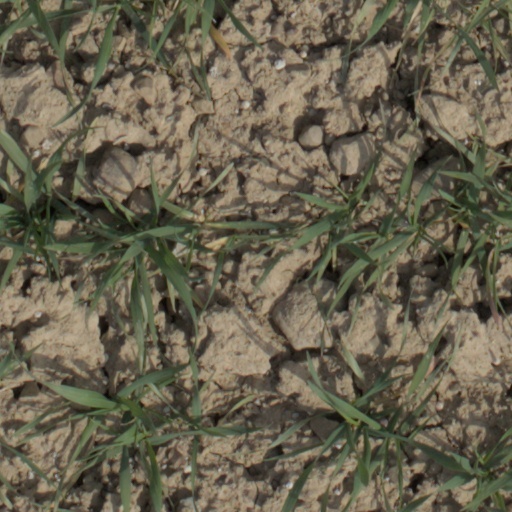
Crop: wheat